Jacoby Jones

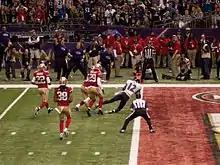
Jones scoring a touchdown during second quarter of Super Bowl XLVII

On October 14, 2012, Jones returned a kickoff for 108 yards and a touchdown in a win against the Dallas Cowboys, tying an NFL record for longest kick return. On November 11, 2012, Jones returned a kick-off for 105 yards in the Ravens' 55–20 win over Oakland Raiders, becoming the first player to return two kicks for 105 yards or more in a season. On November 18, 2012, in a division game against the rival Pittsburgh Steelers, Jones returned a punt 63 yards for a touchdown, helping the Ravens win the game 13–10. It was the first time the Ravens returned a punt for a touchdown against the Steelers.